Education in the Dominican Republic

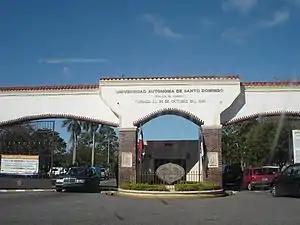
University of Santo Domingo entrance

The Primary school stage of the Dominican Republic's education system is eight years long and is designated for children ages 6–14. Primary education is compulsory and universal in the Dominican Republic. This is split up into two different cycles. The first cycle is grades 1-4 for children 6–10 years old and the second cycle is grades 5-8 and is for children 10–14 years old. Each grade level encompasses 10 months of teaching.